Georgia Tech

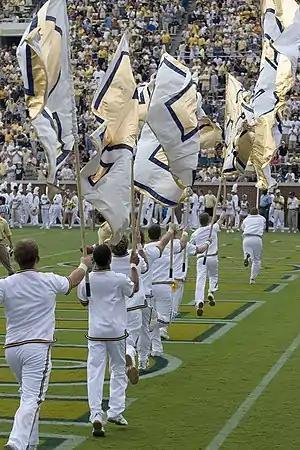
Tech cheerleaders waving flags after a touchdown

Georgia Tech has a number of legends and traditions, some of which have persisted for decades. Some are well-known; for example, the most notable of these is the popular but rare tradition of stealing the 'T' from Tech Tower. Tech Tower, Tech's historic primary administrative building, has the letters "TECH" hanging atop it on each of its four sides. There have been several attempts by students to orchestrate complex plans to steal the huge symbolic letter T, and on occasion they have carried this act out successfully.